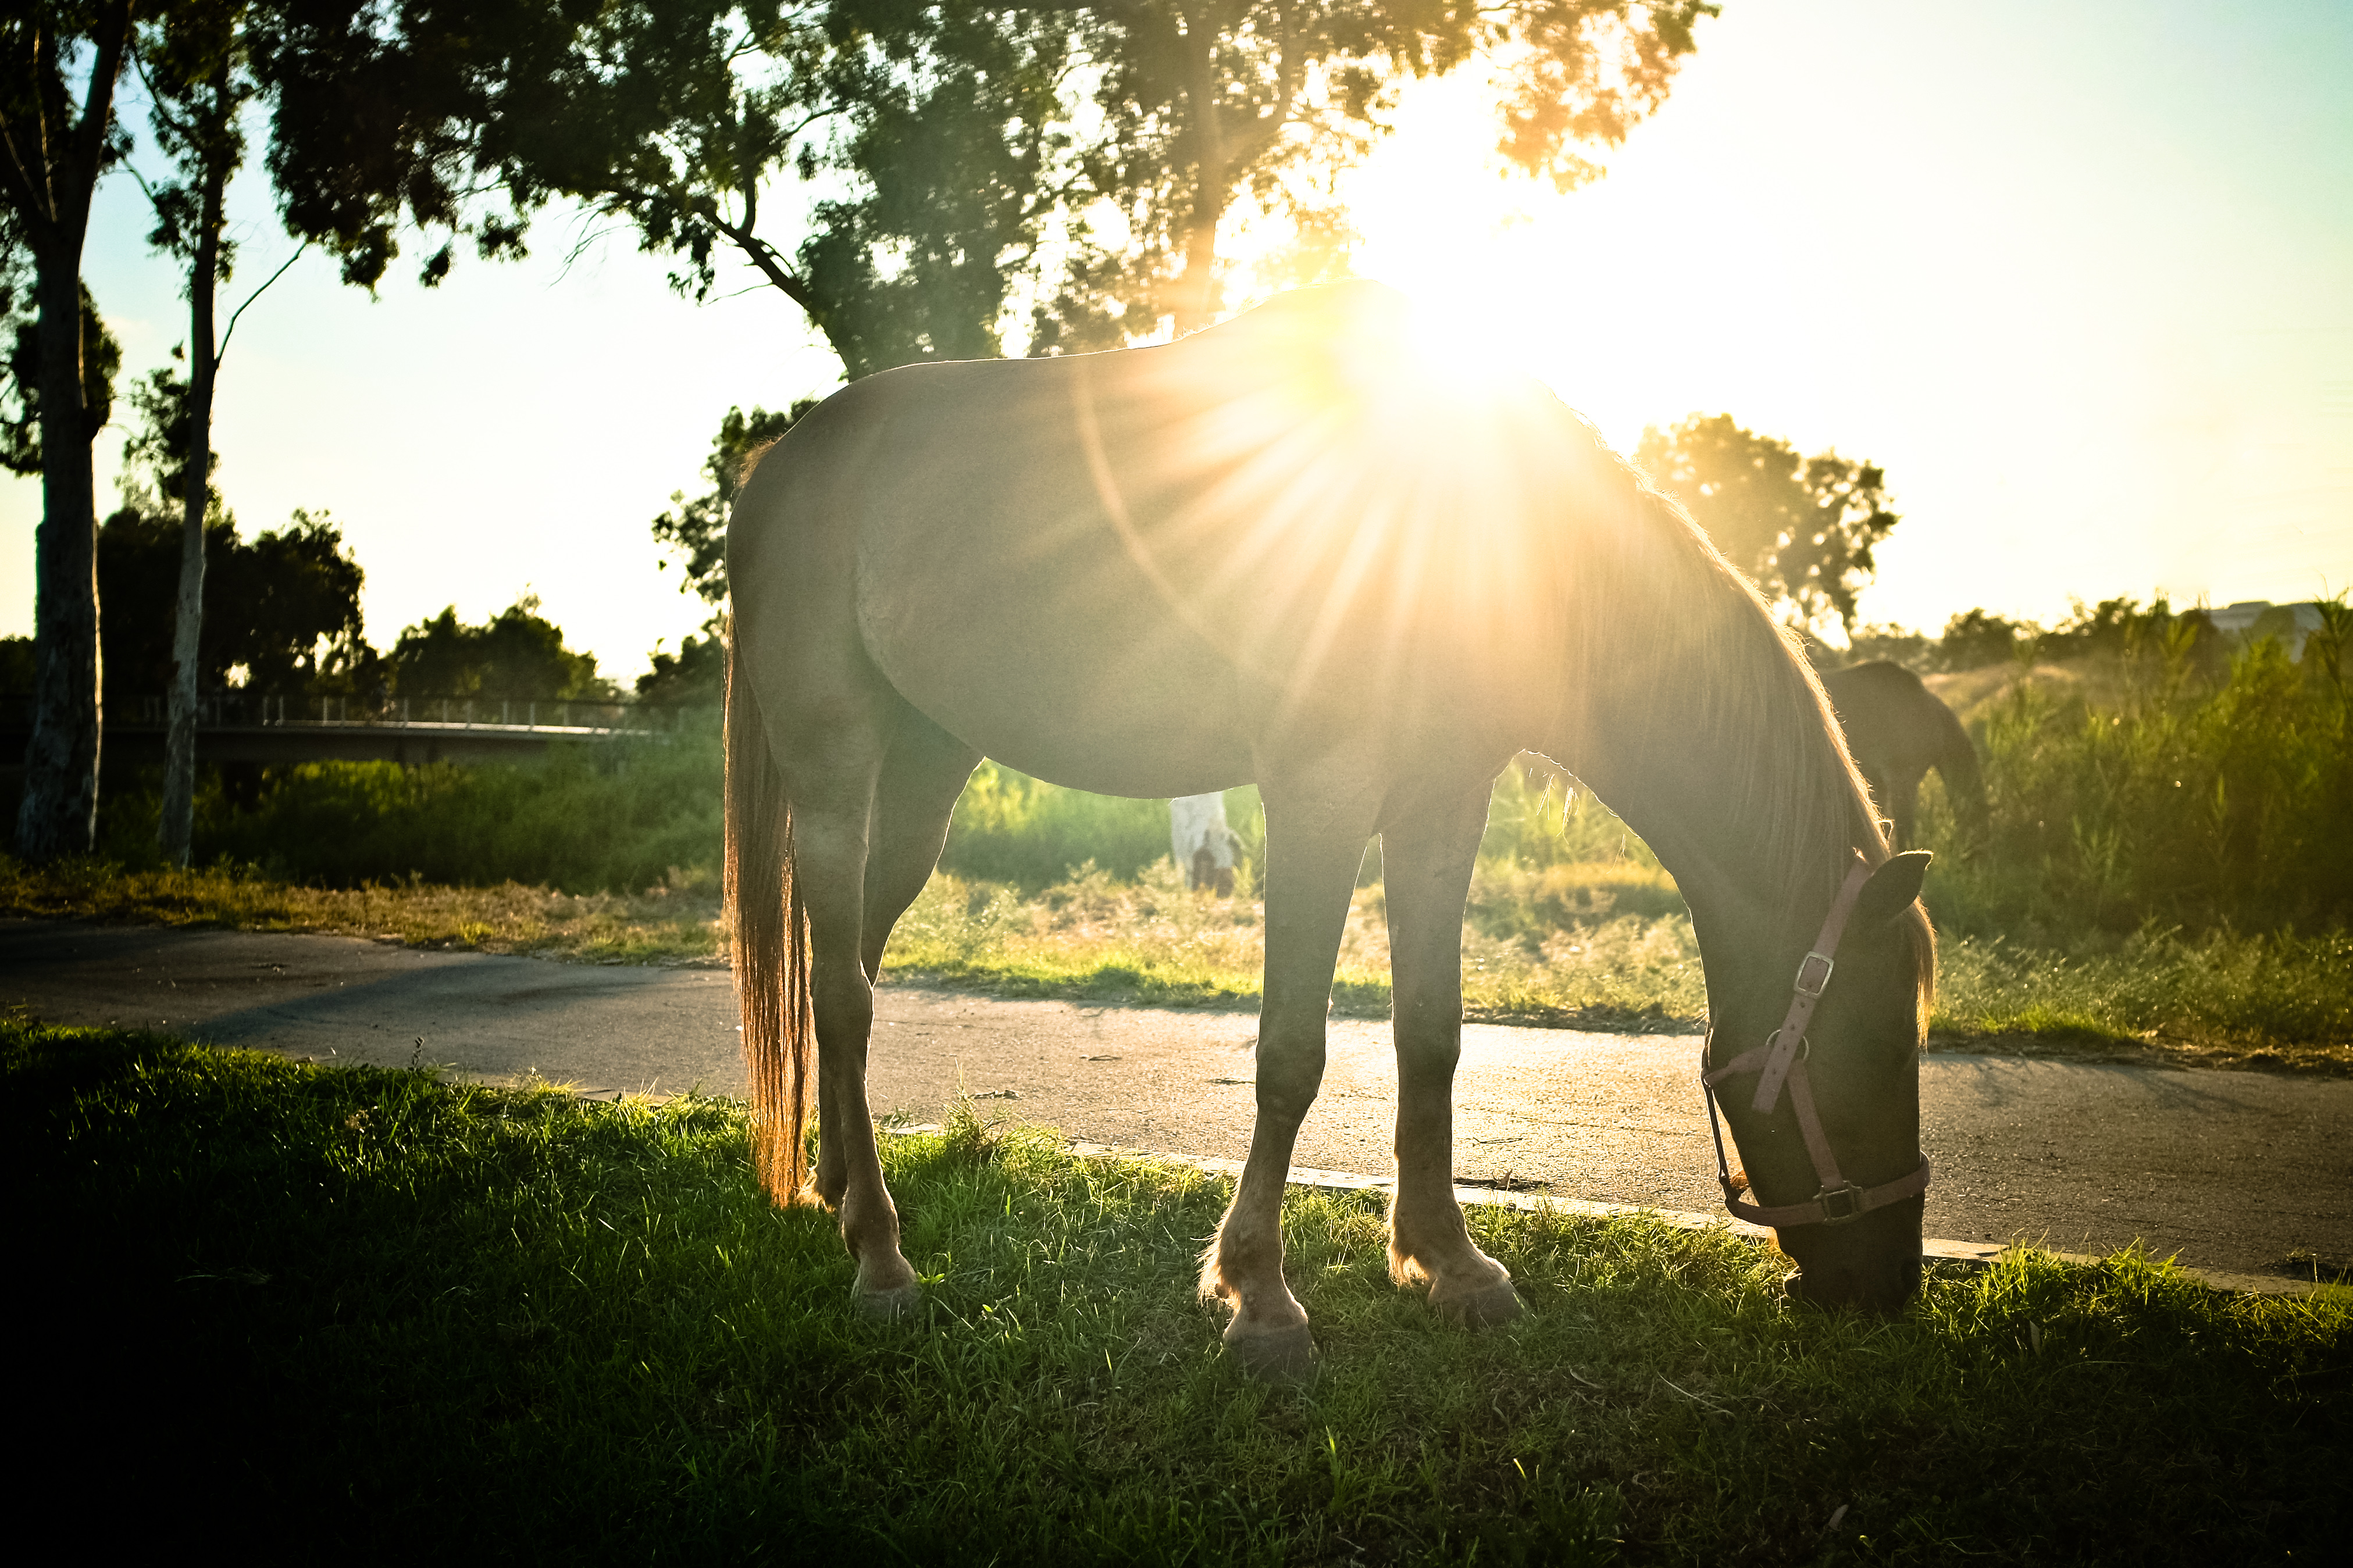
landscape, nature, grass, light, sun, meadow, sunlight, morning, summer, fujifilm, horse, mammal, flare, x100, rays, sunrays, fuji, x100s, rural area, horse like mammal